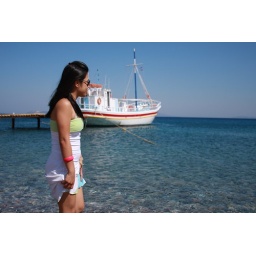
Clear blue water in Kos - Greece